Polypropylene breast implant

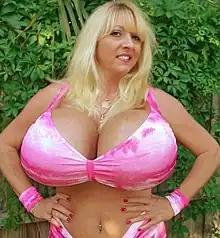
Maxi Mounds, an adult entertainer with polypropylene breast implants

Polypropylene breast implants, also known as string breast implants, are a form of breast implant using polypropylene developed by Gerald W. Johnson. Due to a number of medical complications, the device has not been approved in the European Union or the United States.